KTFM

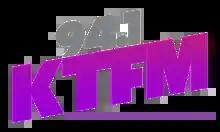
KTFM logo, 2014 - 2016

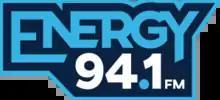
Former logo as Energy, 2018-2022

On February 23, 2016, "Blondie & Nugget in the Morning" were released from the station. On March 1, KTFM began carrying the nationally syndicated wake up show "Brooke & Jubal in the Morning". On August 1, 2016, the nationally syndicated "Tino Chochino Radio" was added for weeknights.